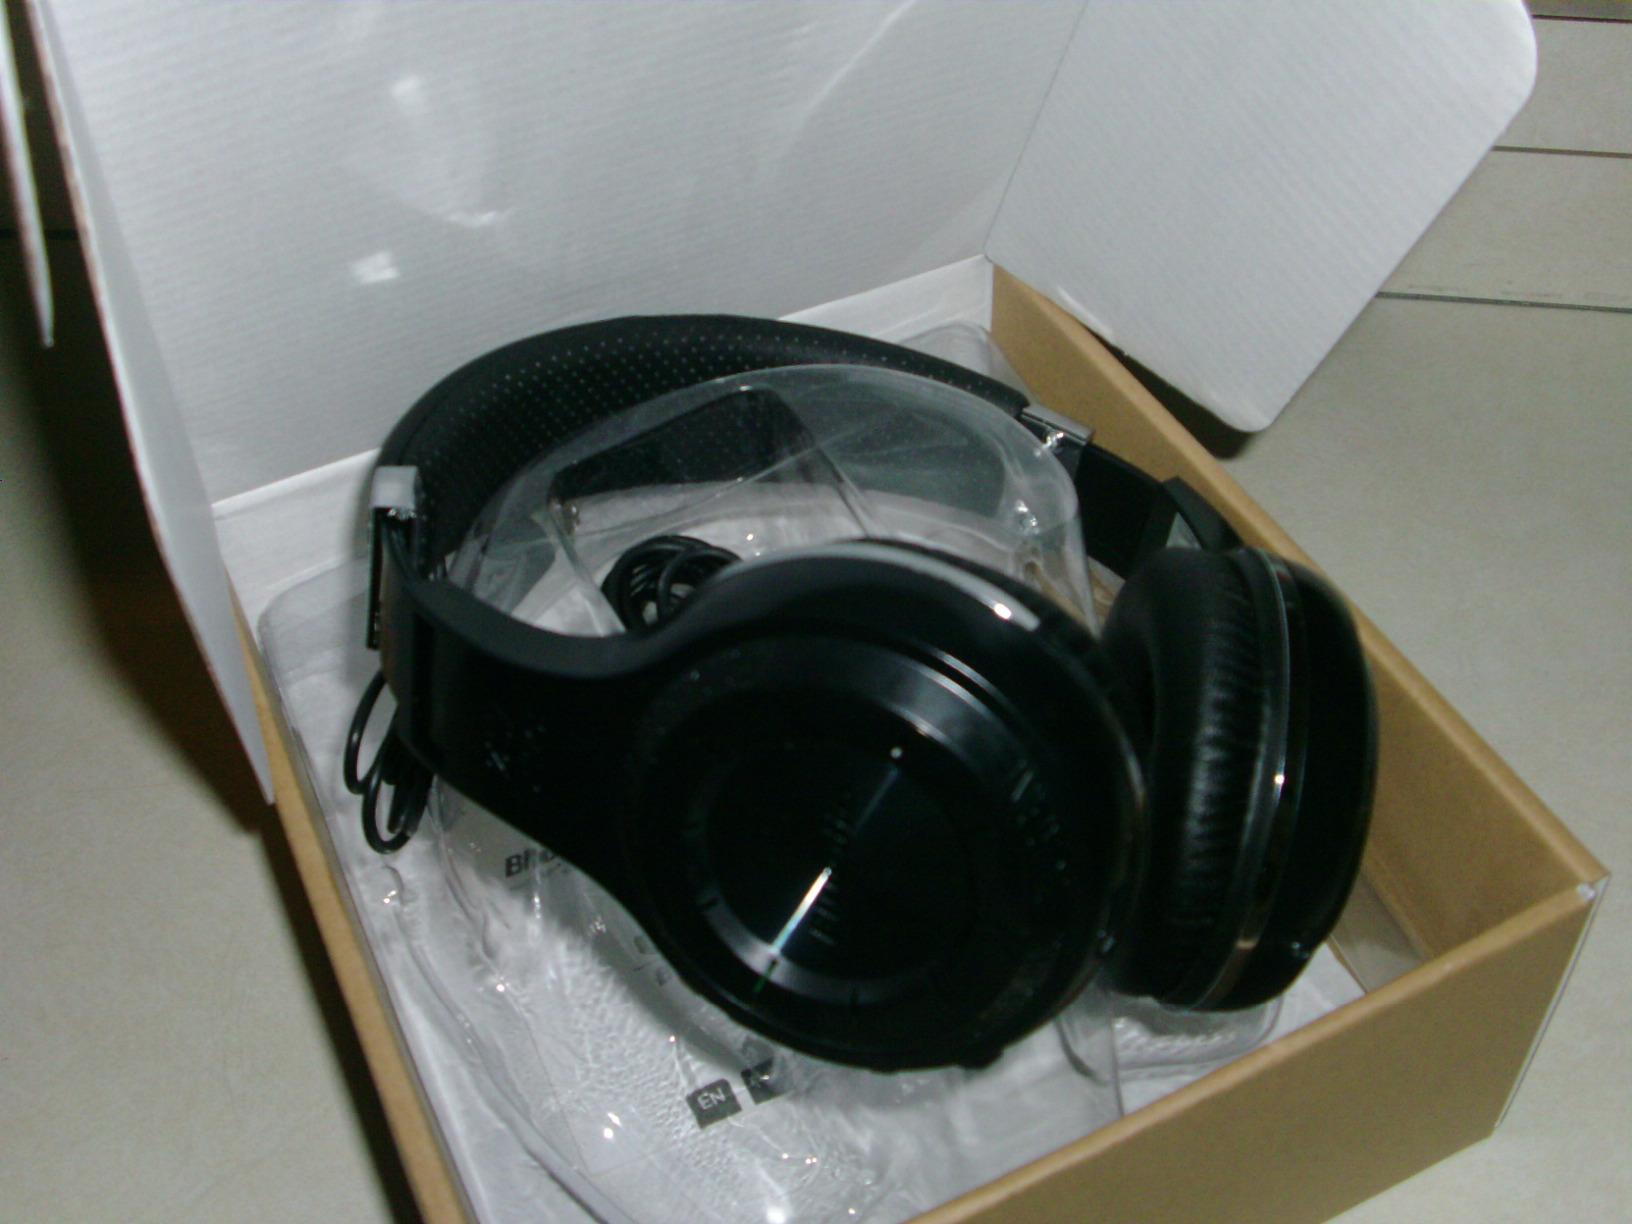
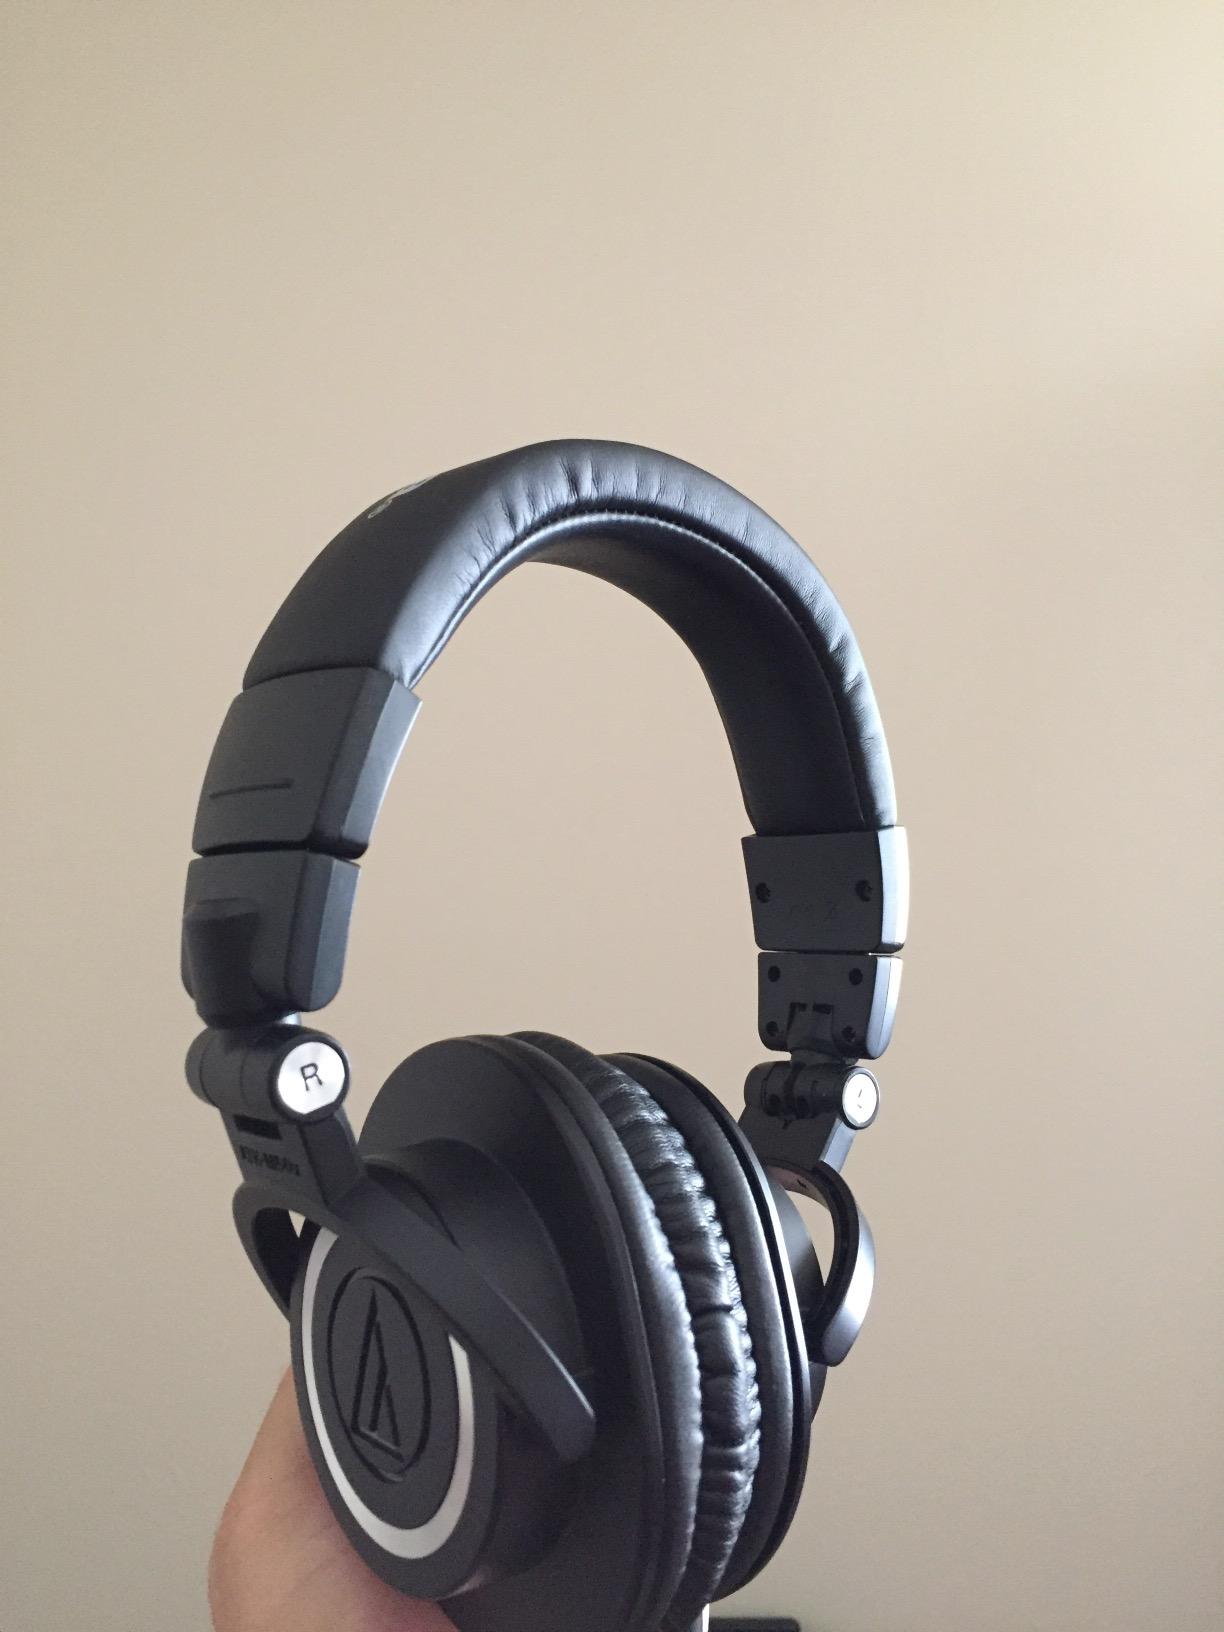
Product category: headphones
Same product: no